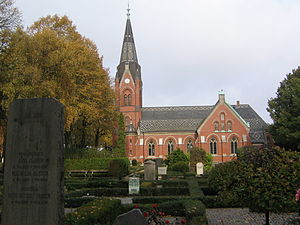
Limhamn-Bunkeflo
Limhamn Kirke
Limhamn-Bunkeflo var en af 10 bydele i Malmö kommun i Skåne frem til omorganiseringen af byområderne i kommunen pr. 1. juli 2013. Limhamn-Bunkeflo var arealmæssigt Malmøs største bydel og havde 42.615 indbyggere.